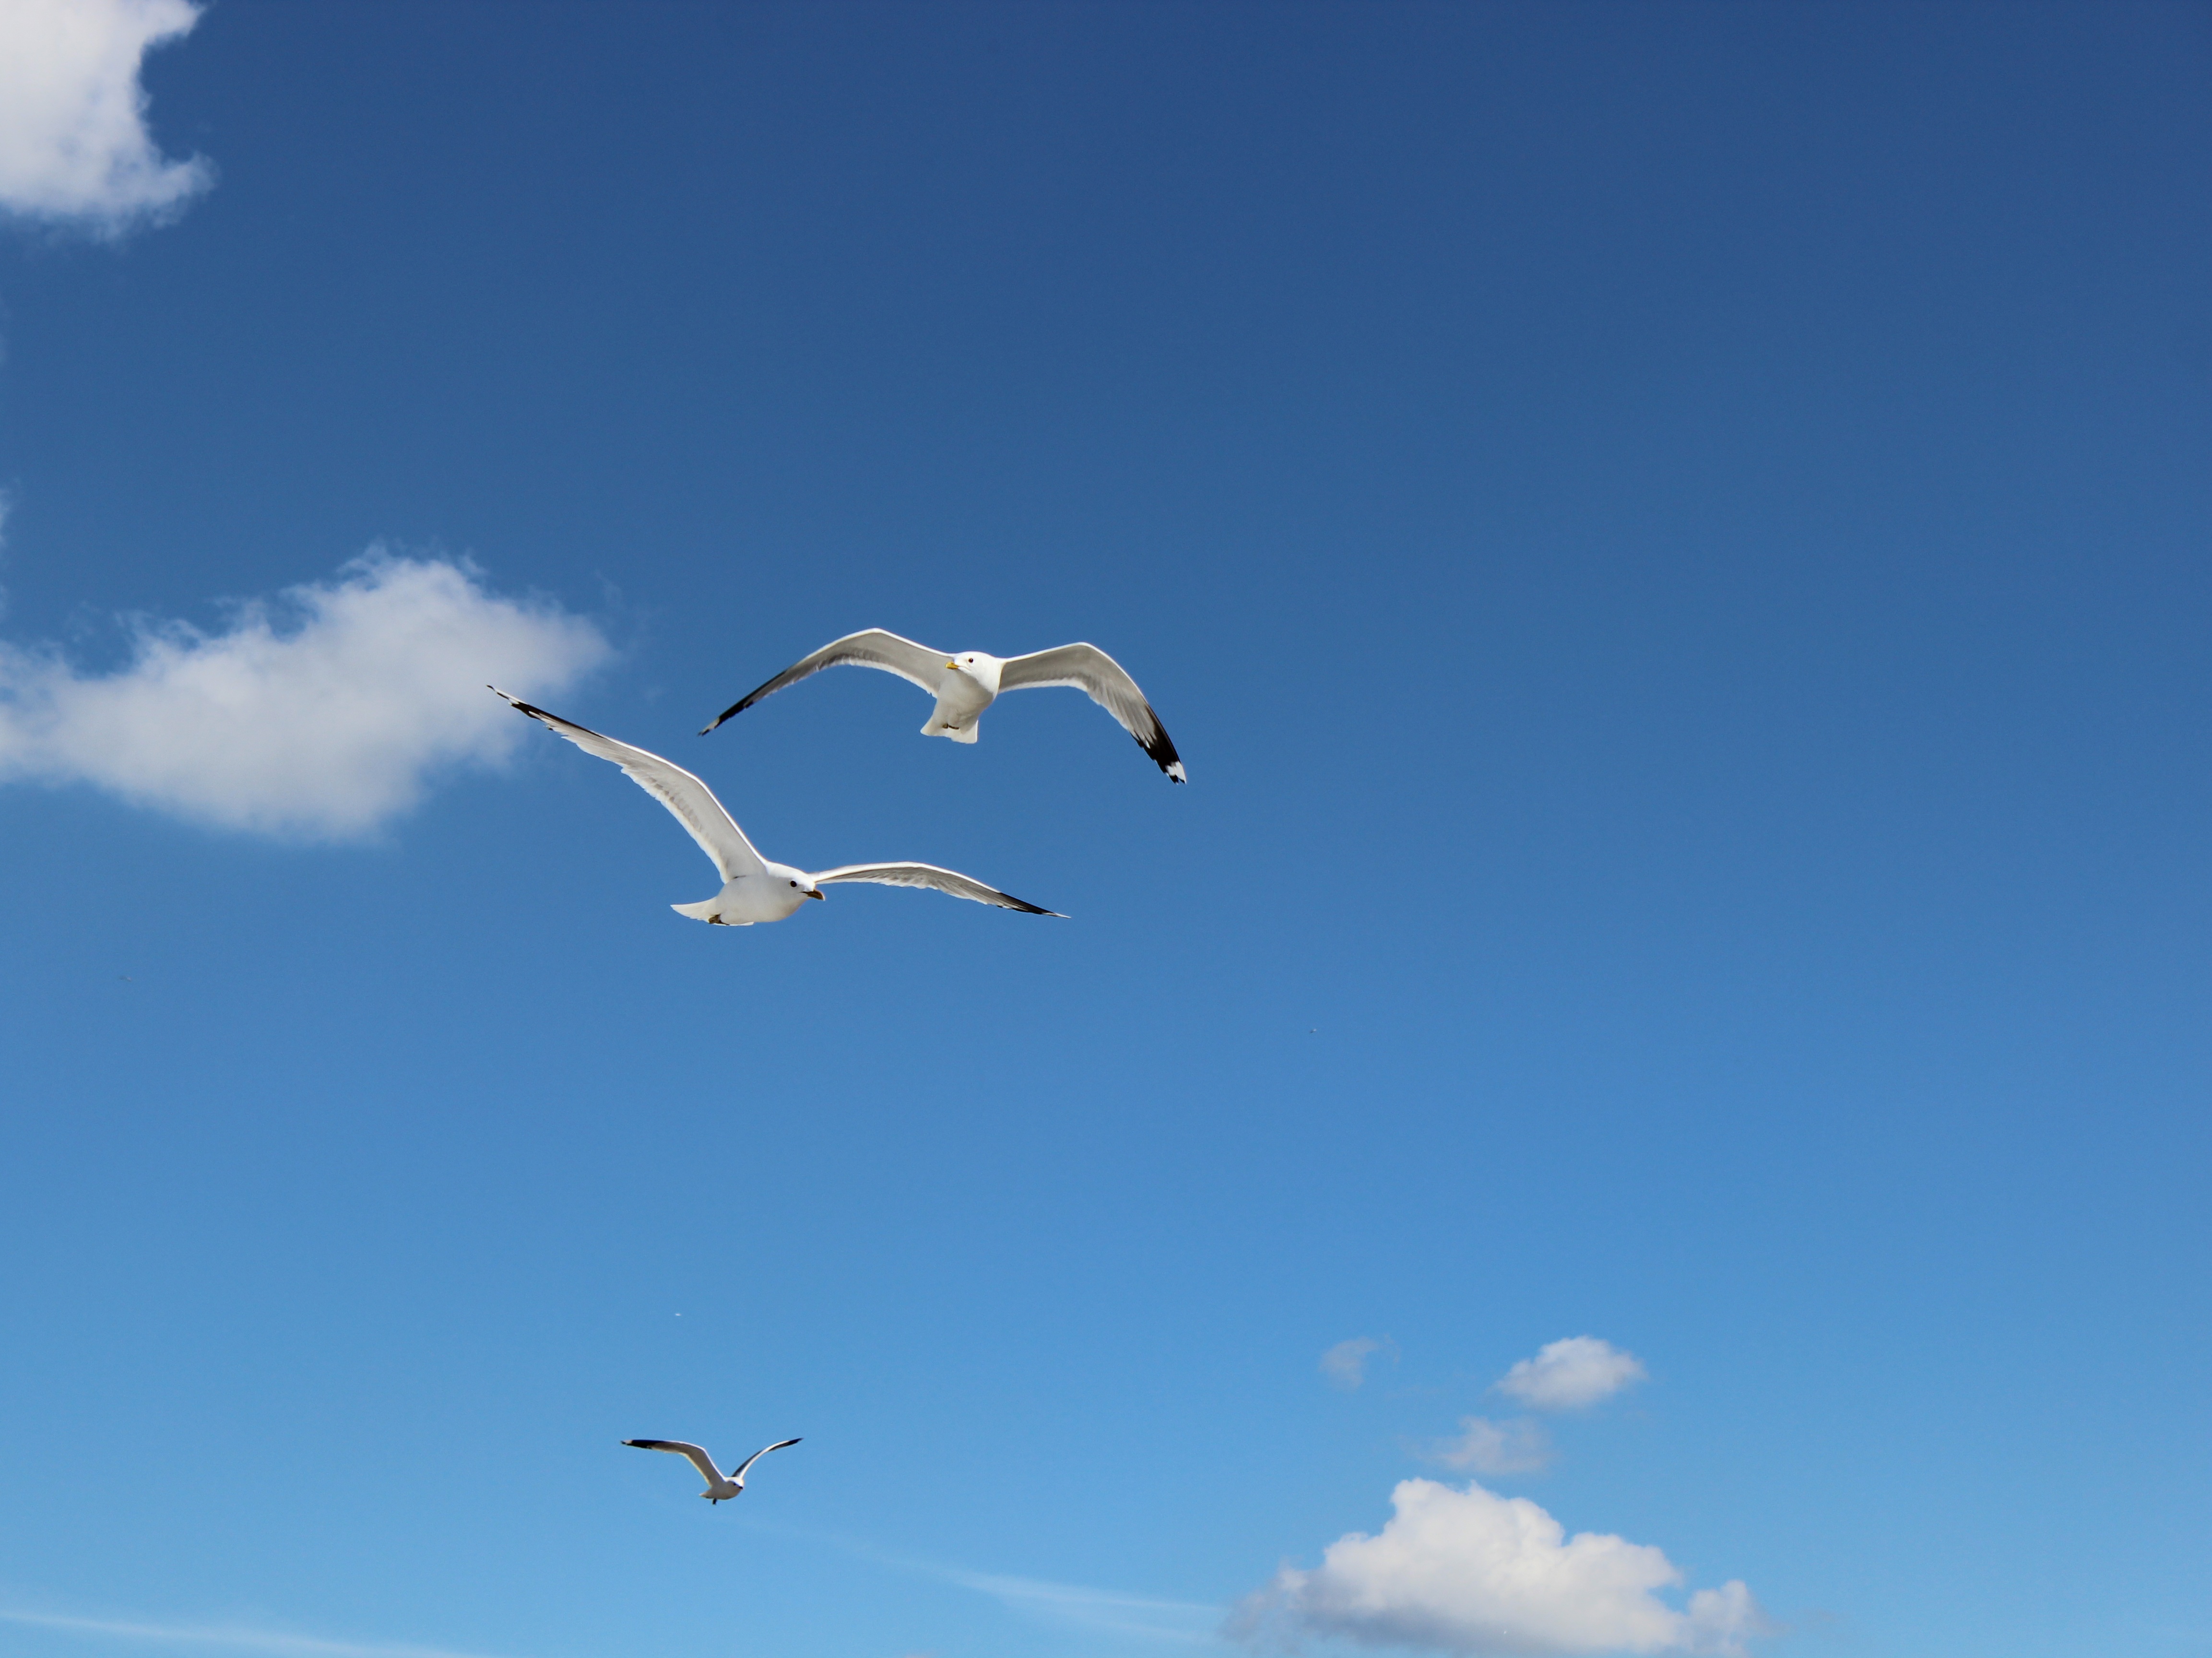
bird, wing, sky, seabird, flock, seagull, gull, flight, blue, birds, vertebrate, bird migration, charadriiformes, animal migration